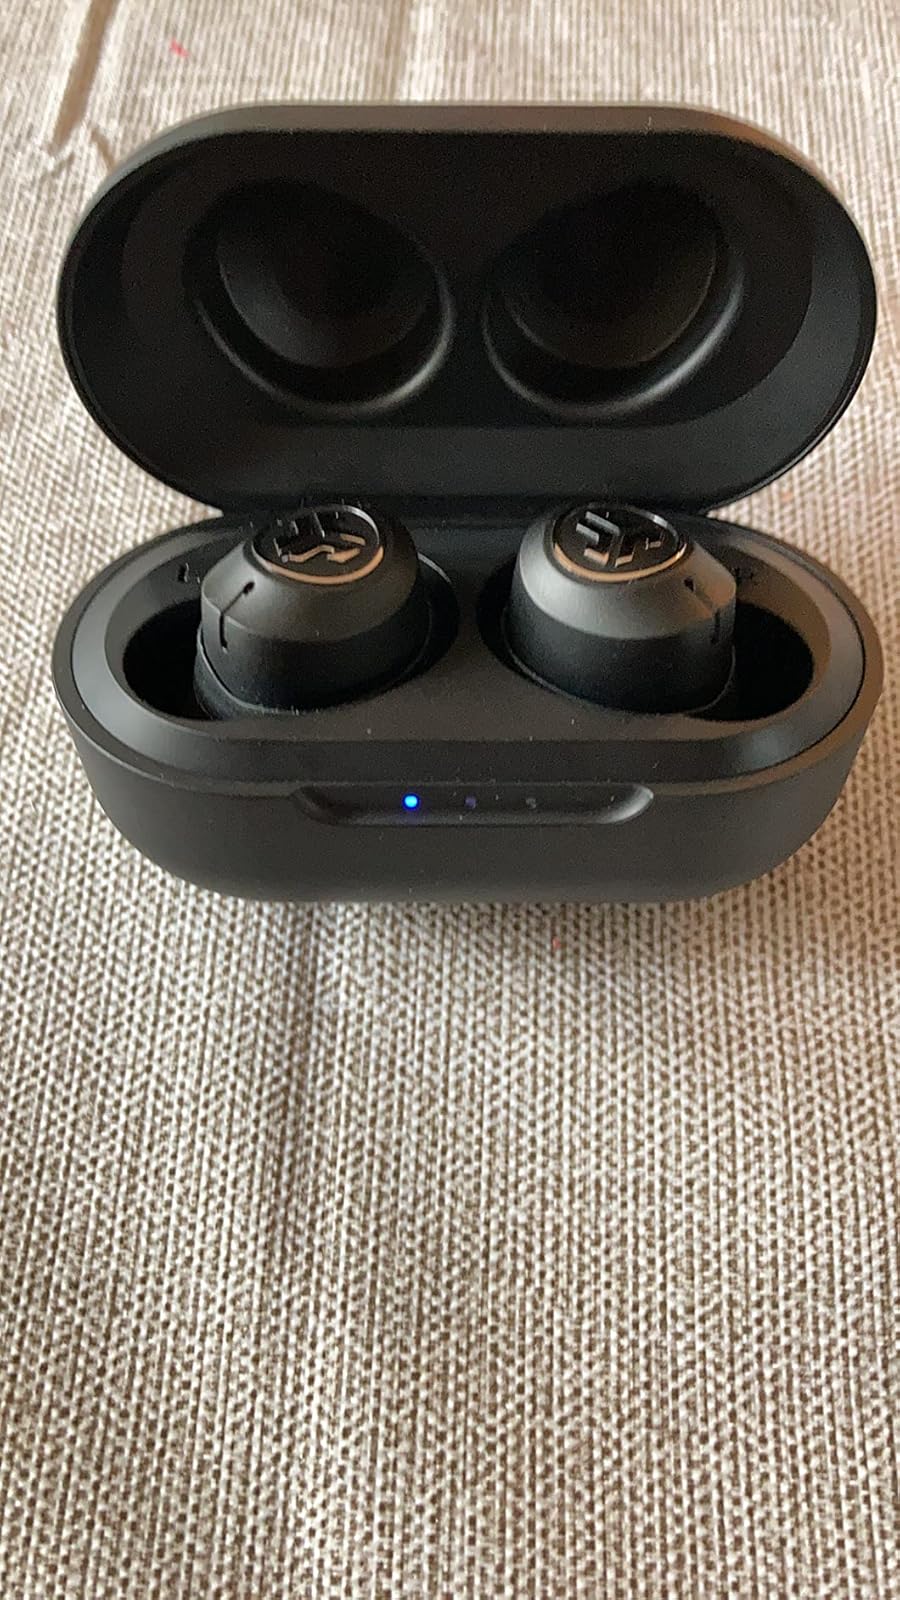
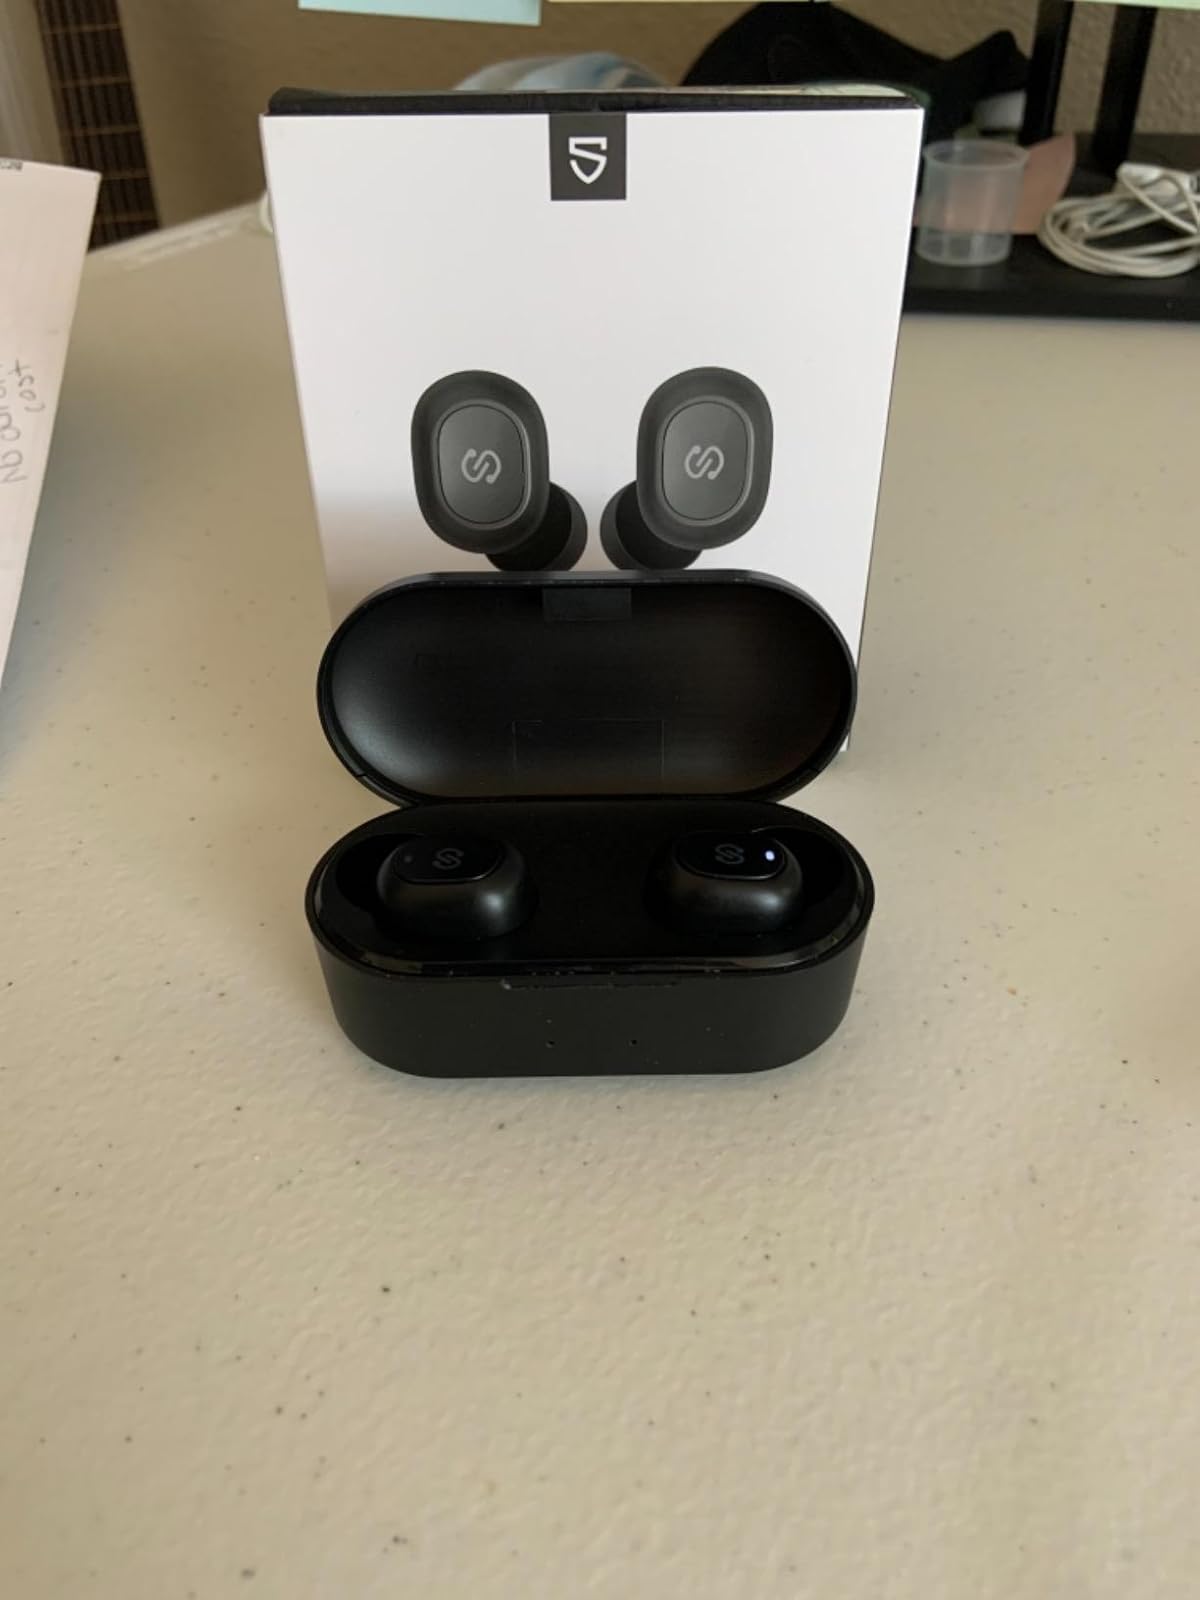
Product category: earbuds
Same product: no